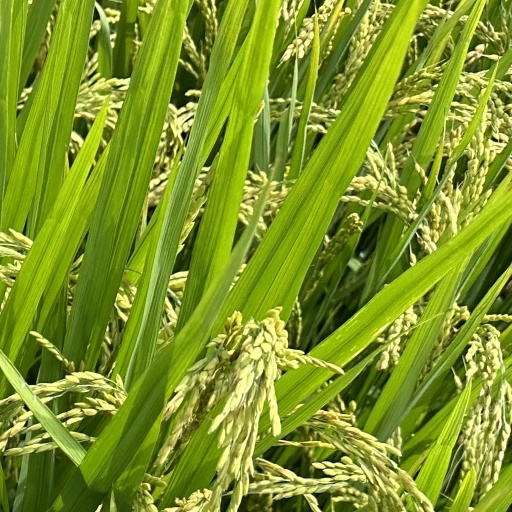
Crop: rice